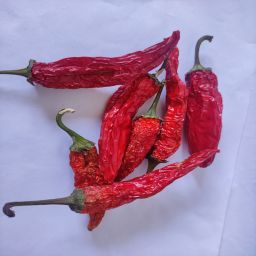
Crop: New Mexico Green Chile
Quality: Dried